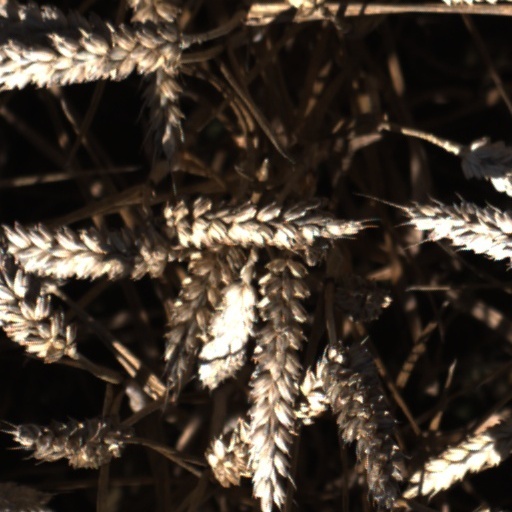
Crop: wheat